Liverpool Riverside railway station

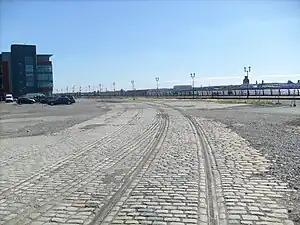
Site of Liverpool Riverside Station in August 2010

Liverpool Riverside was a railway station owned by the Mersey Docks and Harbour Board and located at Liverpool's Pier Head ocean liner terminal.